Sky position (RA, Dec in degrees): 168.094, 15.352
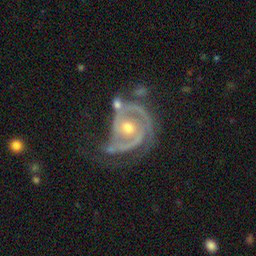
Galaxy morphology: Unbarred Loose Spiral Galaxies